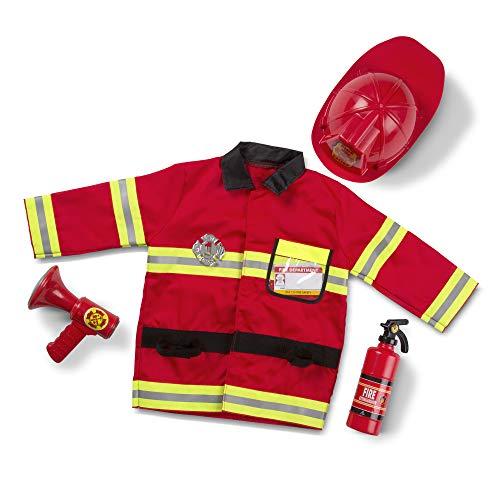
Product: Melissa & Doug Personalized Fire Chief Role Play Costume Dress-Up Set Costume
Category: Clothing, Shoes & Jewelry | Costumes & Accessories | Kids & Baby | Girls | Costumes
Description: Dress-up-and-play set with everything a child needs to look the Part, plus exciting accessories to Spur imaginative play.
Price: $30.29
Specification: ProductDimensions:15.8x4.2x22.5inches|ItemWeight:1.7pounds|ShippingWeight:1.7pounds(Viewshippingratesandpolicies)|DomesticShipping:ItemcanbeshippedwithinU.S.|InternationalShipping:ThisitemcanbeshippedtoselectcountriesoutsideoftheU.S.LearnMore|ASIN:B00H5DXADE|Itemmodelnumber:204834|Manufacturerrecommendedage:36months-5years